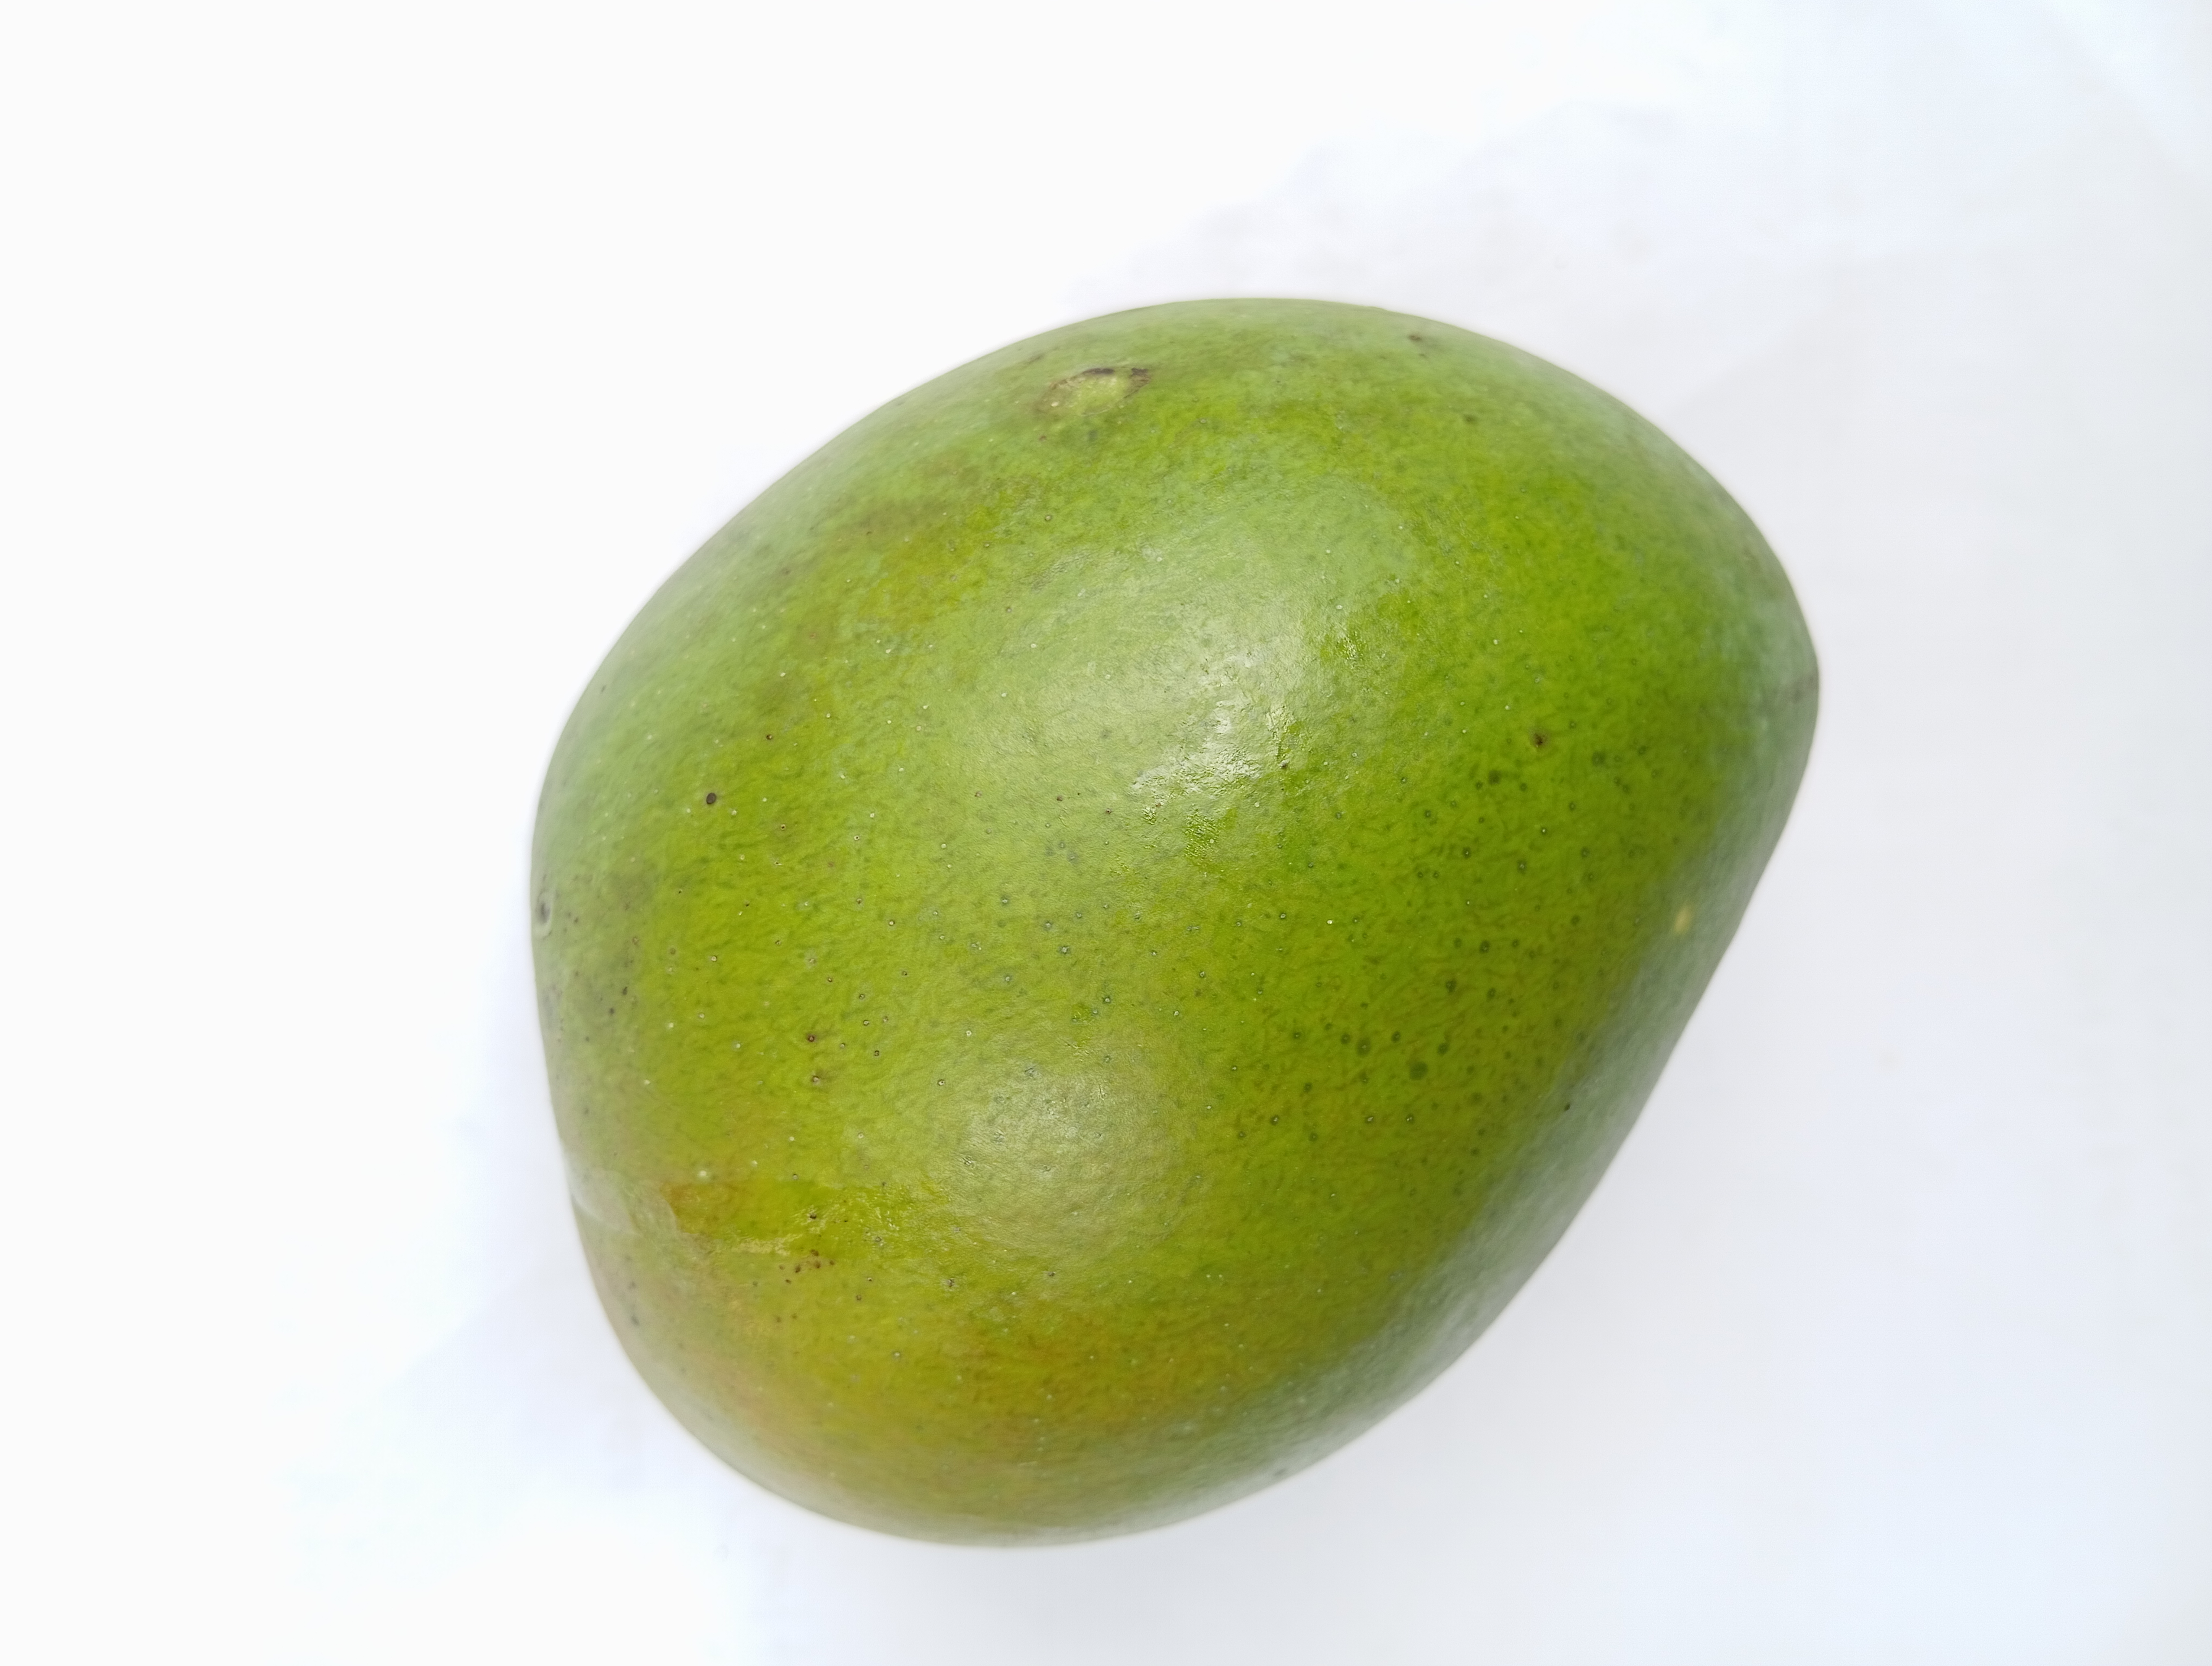
Mango variety: Harivanga